Providence Place

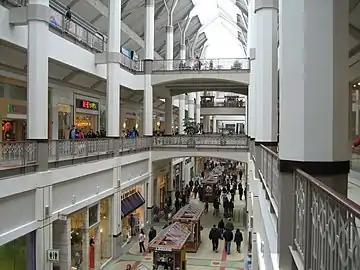
Inside Providence Place

, and Nordstrom. Other major tenants included Dave & Buster’s, a Showcase Cinemas multiplex, and a variety of mid-range and upscale national brands. The mall was initially reported by media as a cornerstone of Providence’s downtown revitalization efforts, joining other major projects such as Waterplace Park and the relocation of the Providence River. The mall’s construction included a large parking garage and a “Skybridge,” a distinctive glass-enclosed walkway over West Exchange Street.